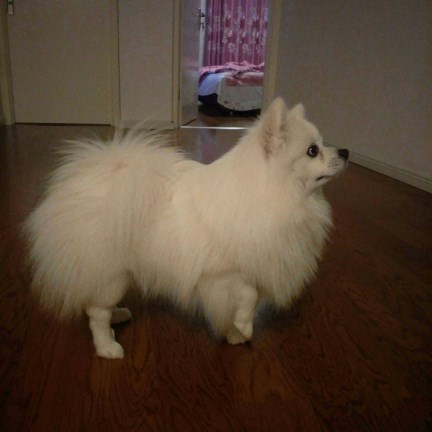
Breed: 1936-n000005-Pomeranian